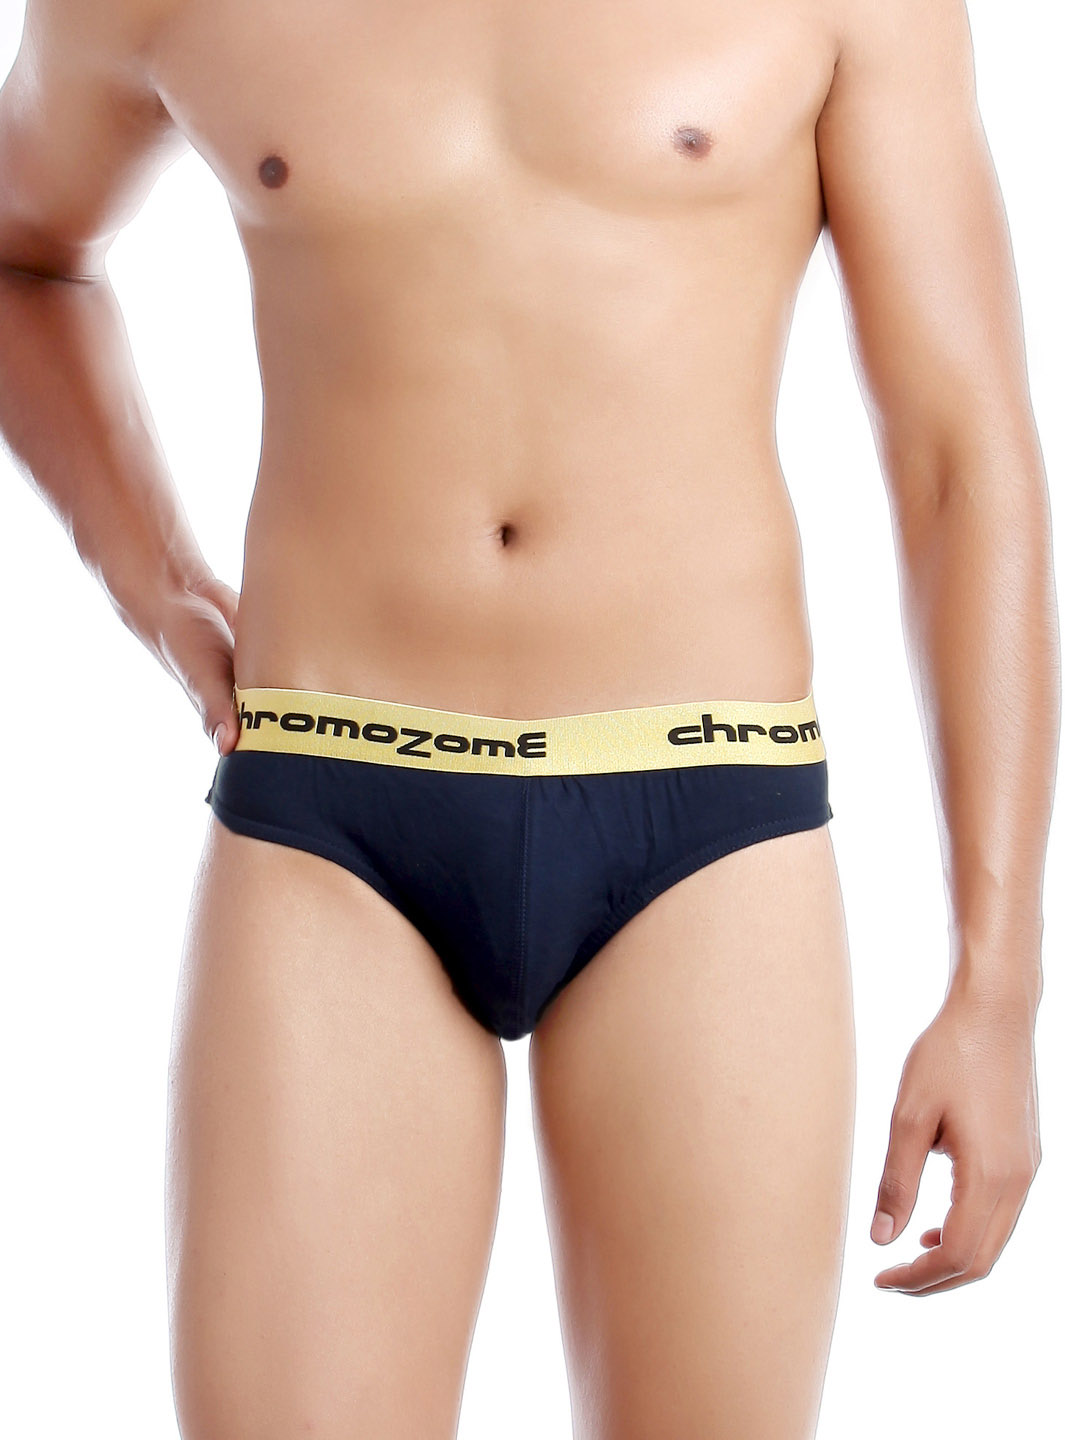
Chromozome Men Blue Briefs
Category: Apparel / Innerwear / Briefs
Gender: Men
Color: Navy Blue
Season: Summer 2016
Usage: Casual